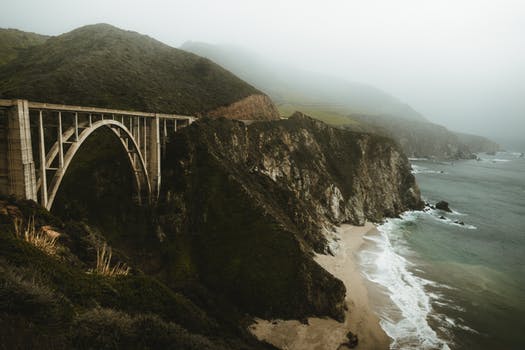
Label: No Watermark